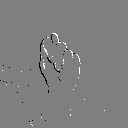
ASL letter: t